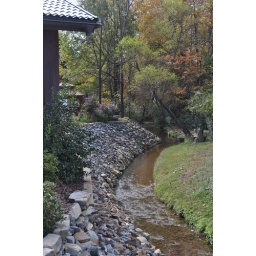
A little stream runs behind commercial buildings in Brevard. Just a little mountain scene.